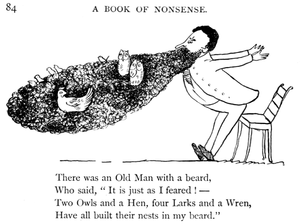
Edward Lear
Illustration og limerick fra Lears børnebog A Book of Nonsense («En nonsensbog») fra 1846: There was an old man with a beard
Edward Lear var en britisk forfatter, billedkunstner og illustrator. Lear er i dag mest kendt for sine mange limericks og nonsensvers, men han var også tegner og skrev flere rejseskildringer.